Igor Kireyev

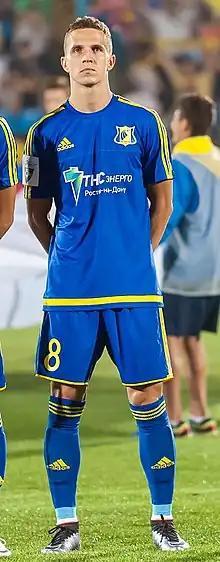
Kireev with Rostov in 2016

Igor Olegovich Kireev (born 17 February 1992) is a Russian former professional football player who played as a right back or right midfielder.